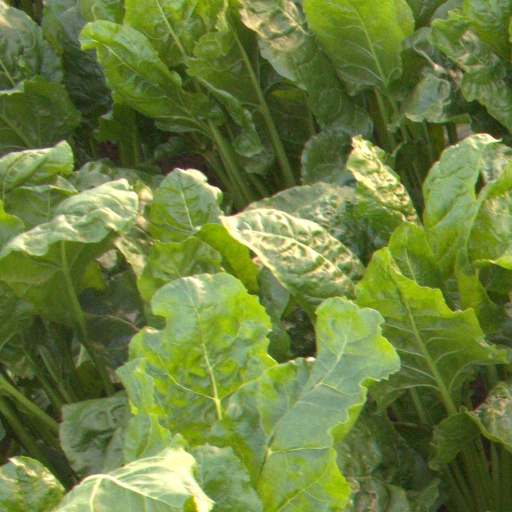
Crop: sugar beet